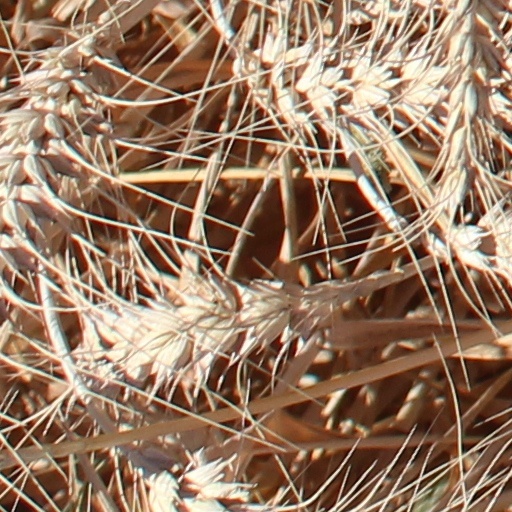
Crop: wheat